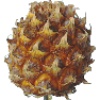
Label: Pineapple Mini 1